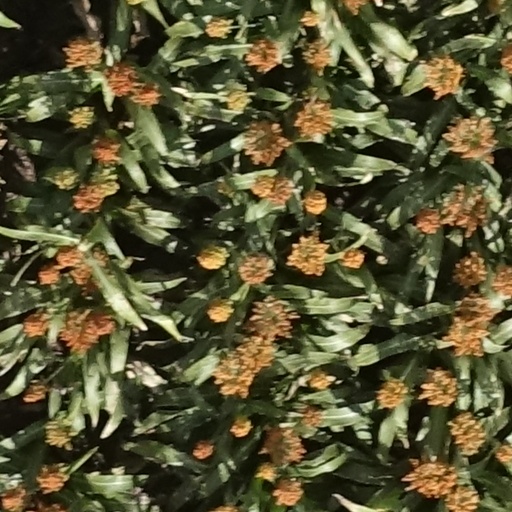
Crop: sorghum